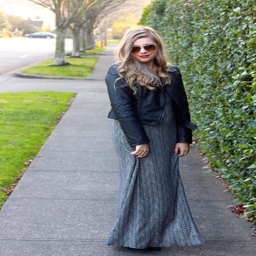
make your holiday party look a little edgier with tv producer inspired style